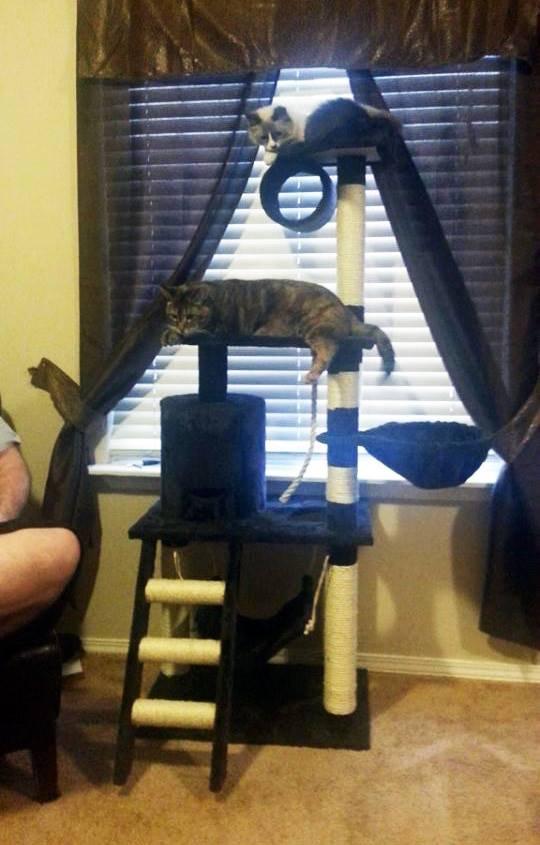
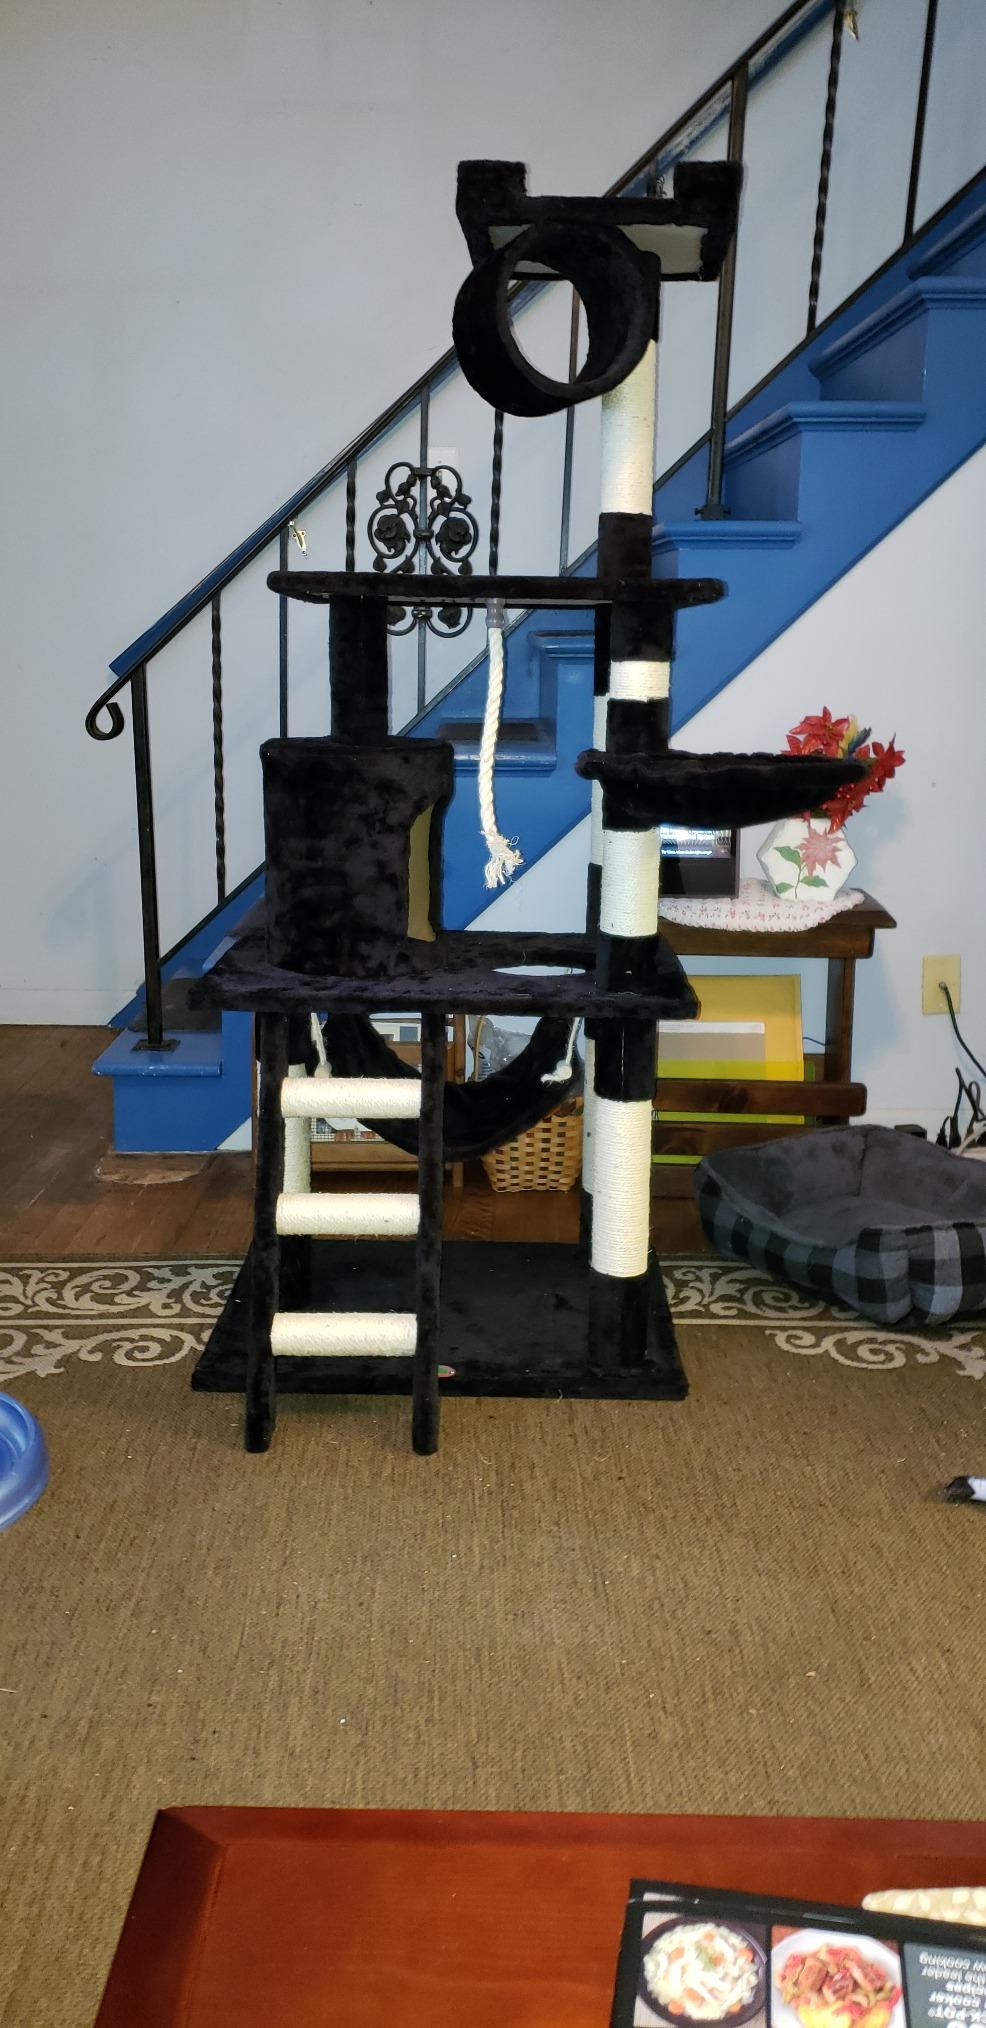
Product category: items_cat tree
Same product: yes